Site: brandenburg
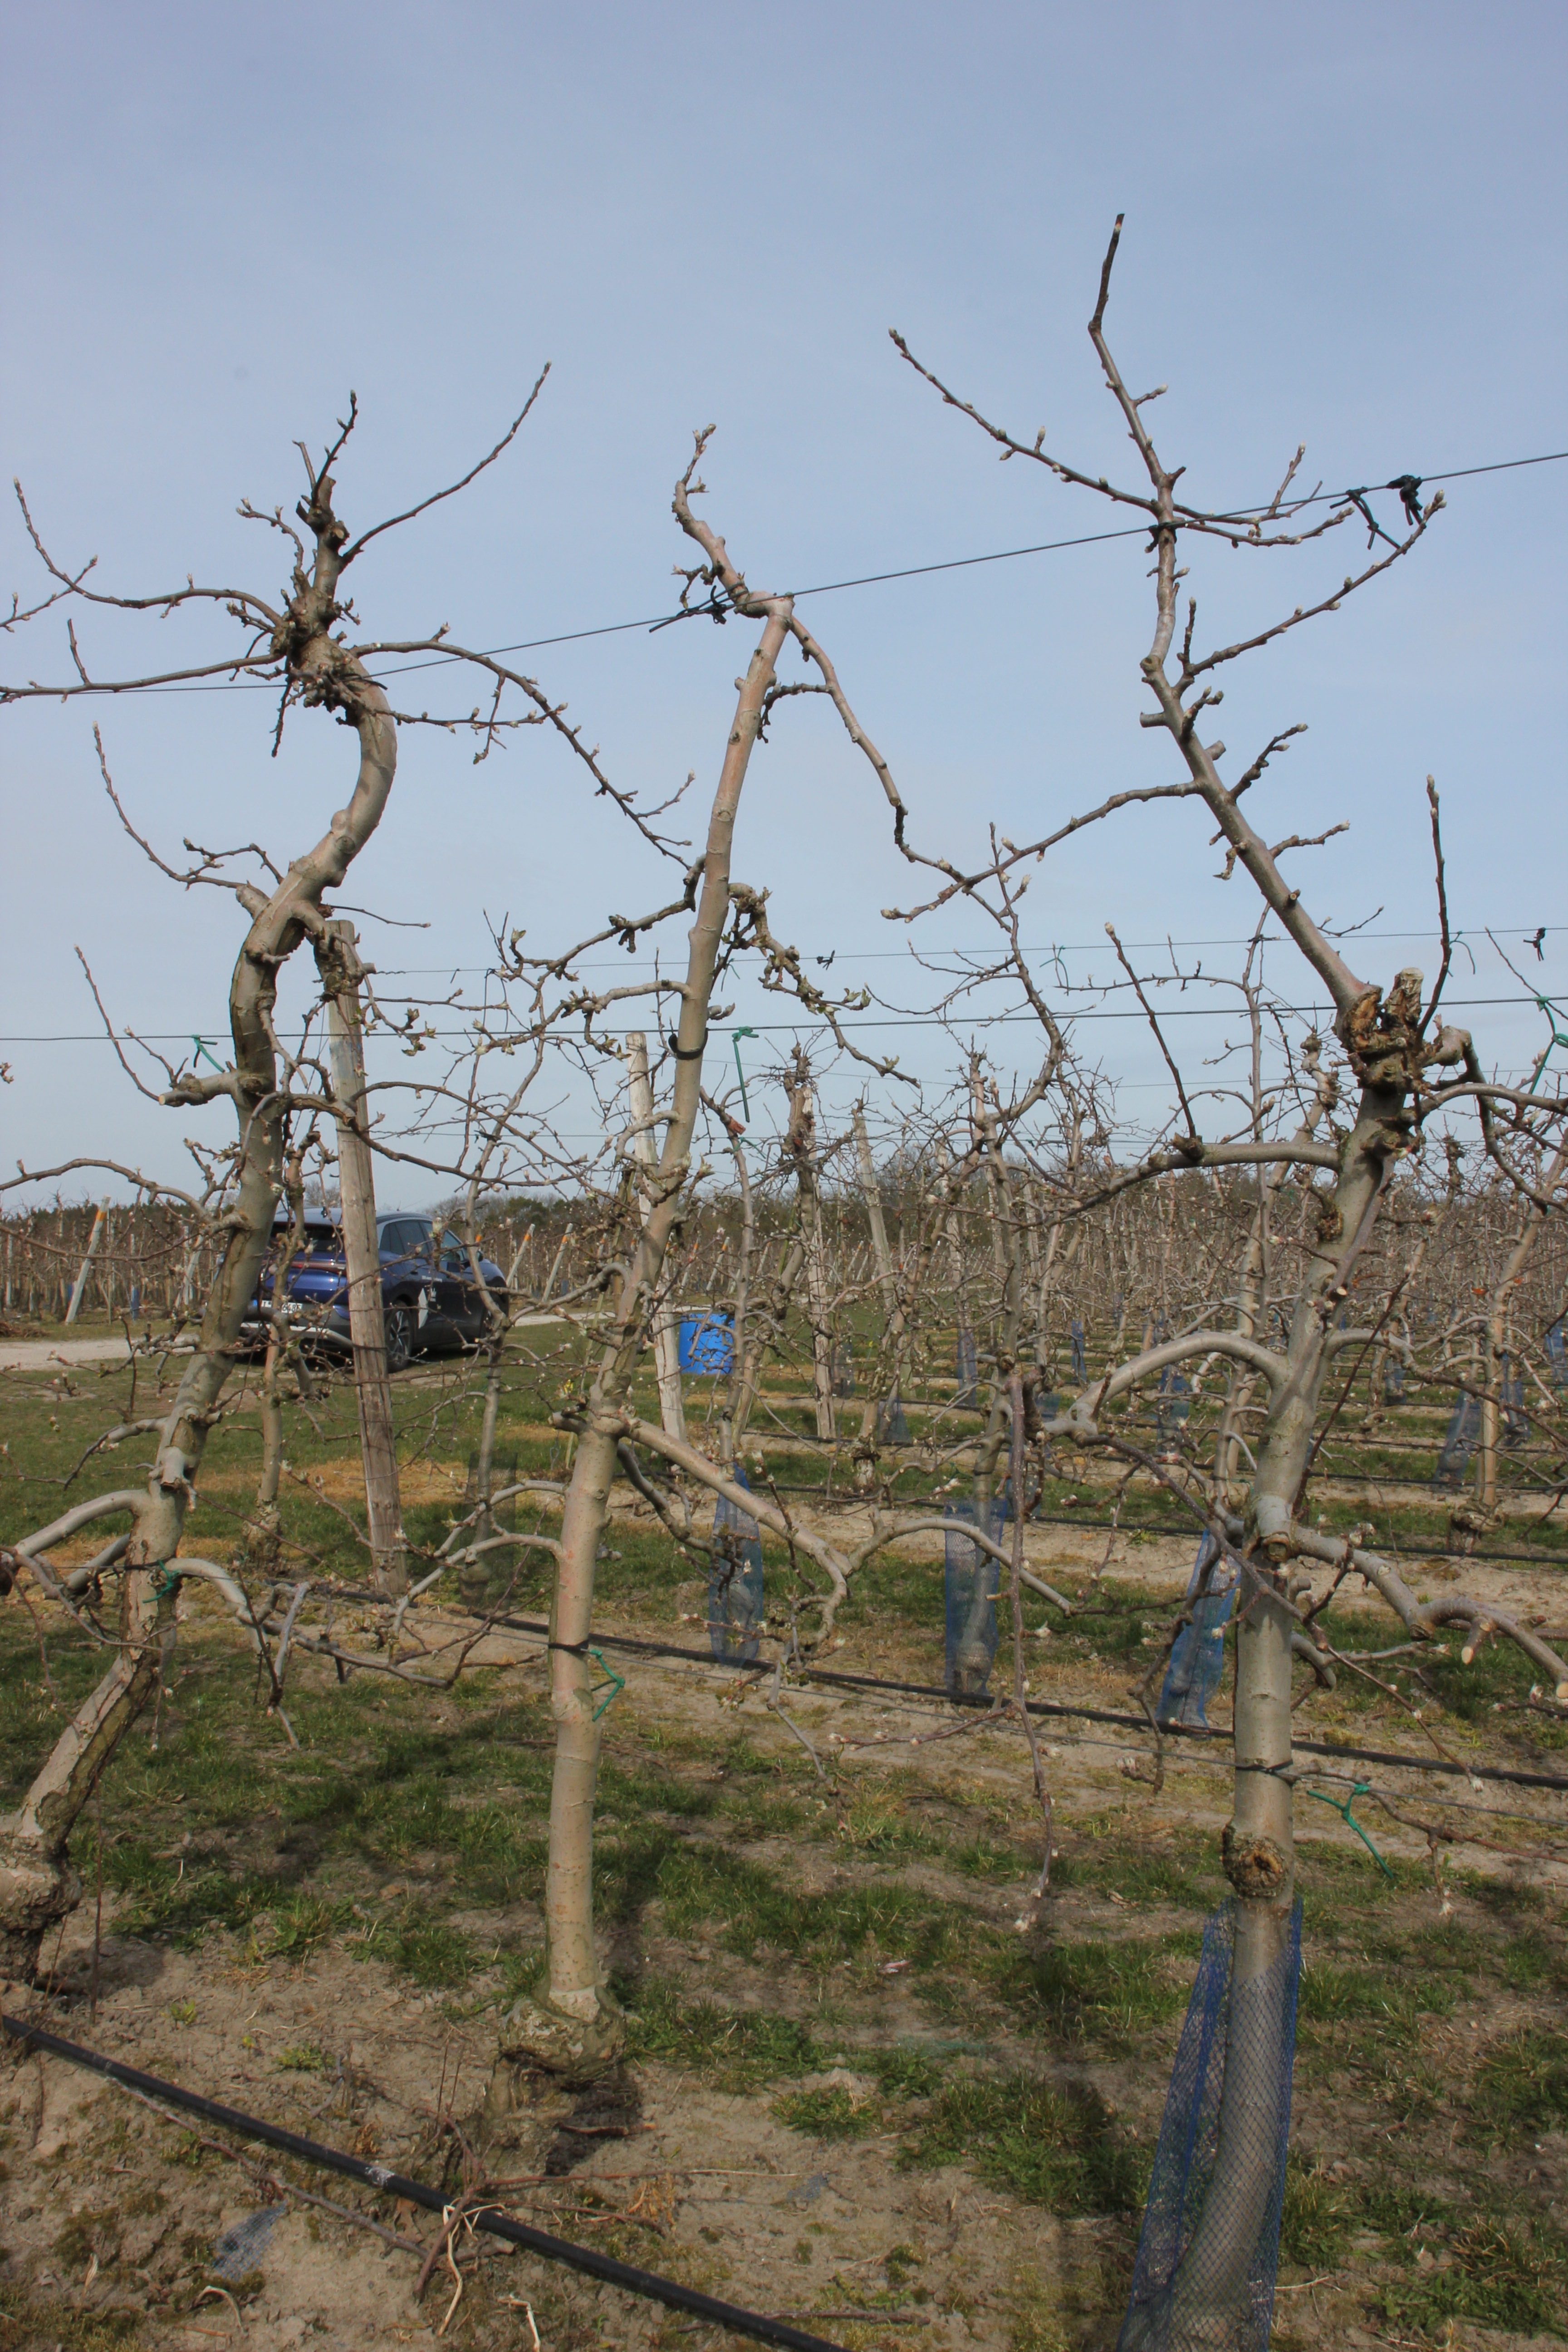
Growth stage (BBCH 54): Inflorescence emergence